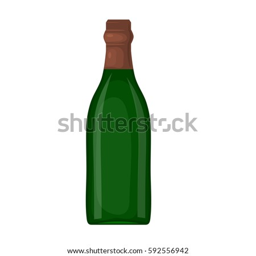
a green bottle of wine on a white background .